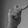
ASL letter: T